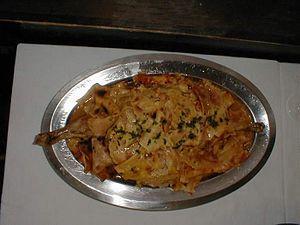
Le mlinci est un pain plat originaire d'Europe centrale.
La cuisine croate est une cuisine hétérogène qu'il convient de diviser en plusieurs régions, chacune ayant ses traditions culinaires caractéristiques. La cuisine de l'intérieur de la Croatie est caractérisée par l'influence des cultures des nations voisines et utilise des épices telles que le poivre noir, le paprika ou l'ail. La région côtière, en revanche, a reçu l'influence méditerranéenne de la France ou de l'Italie et utilise plutôt de l'huile d'olive et des épices telles que le romarin, la sauge, l'origan, le clou de girofle, le laurier ou la noix de muscade.